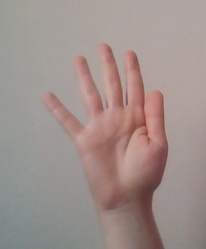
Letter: sheen